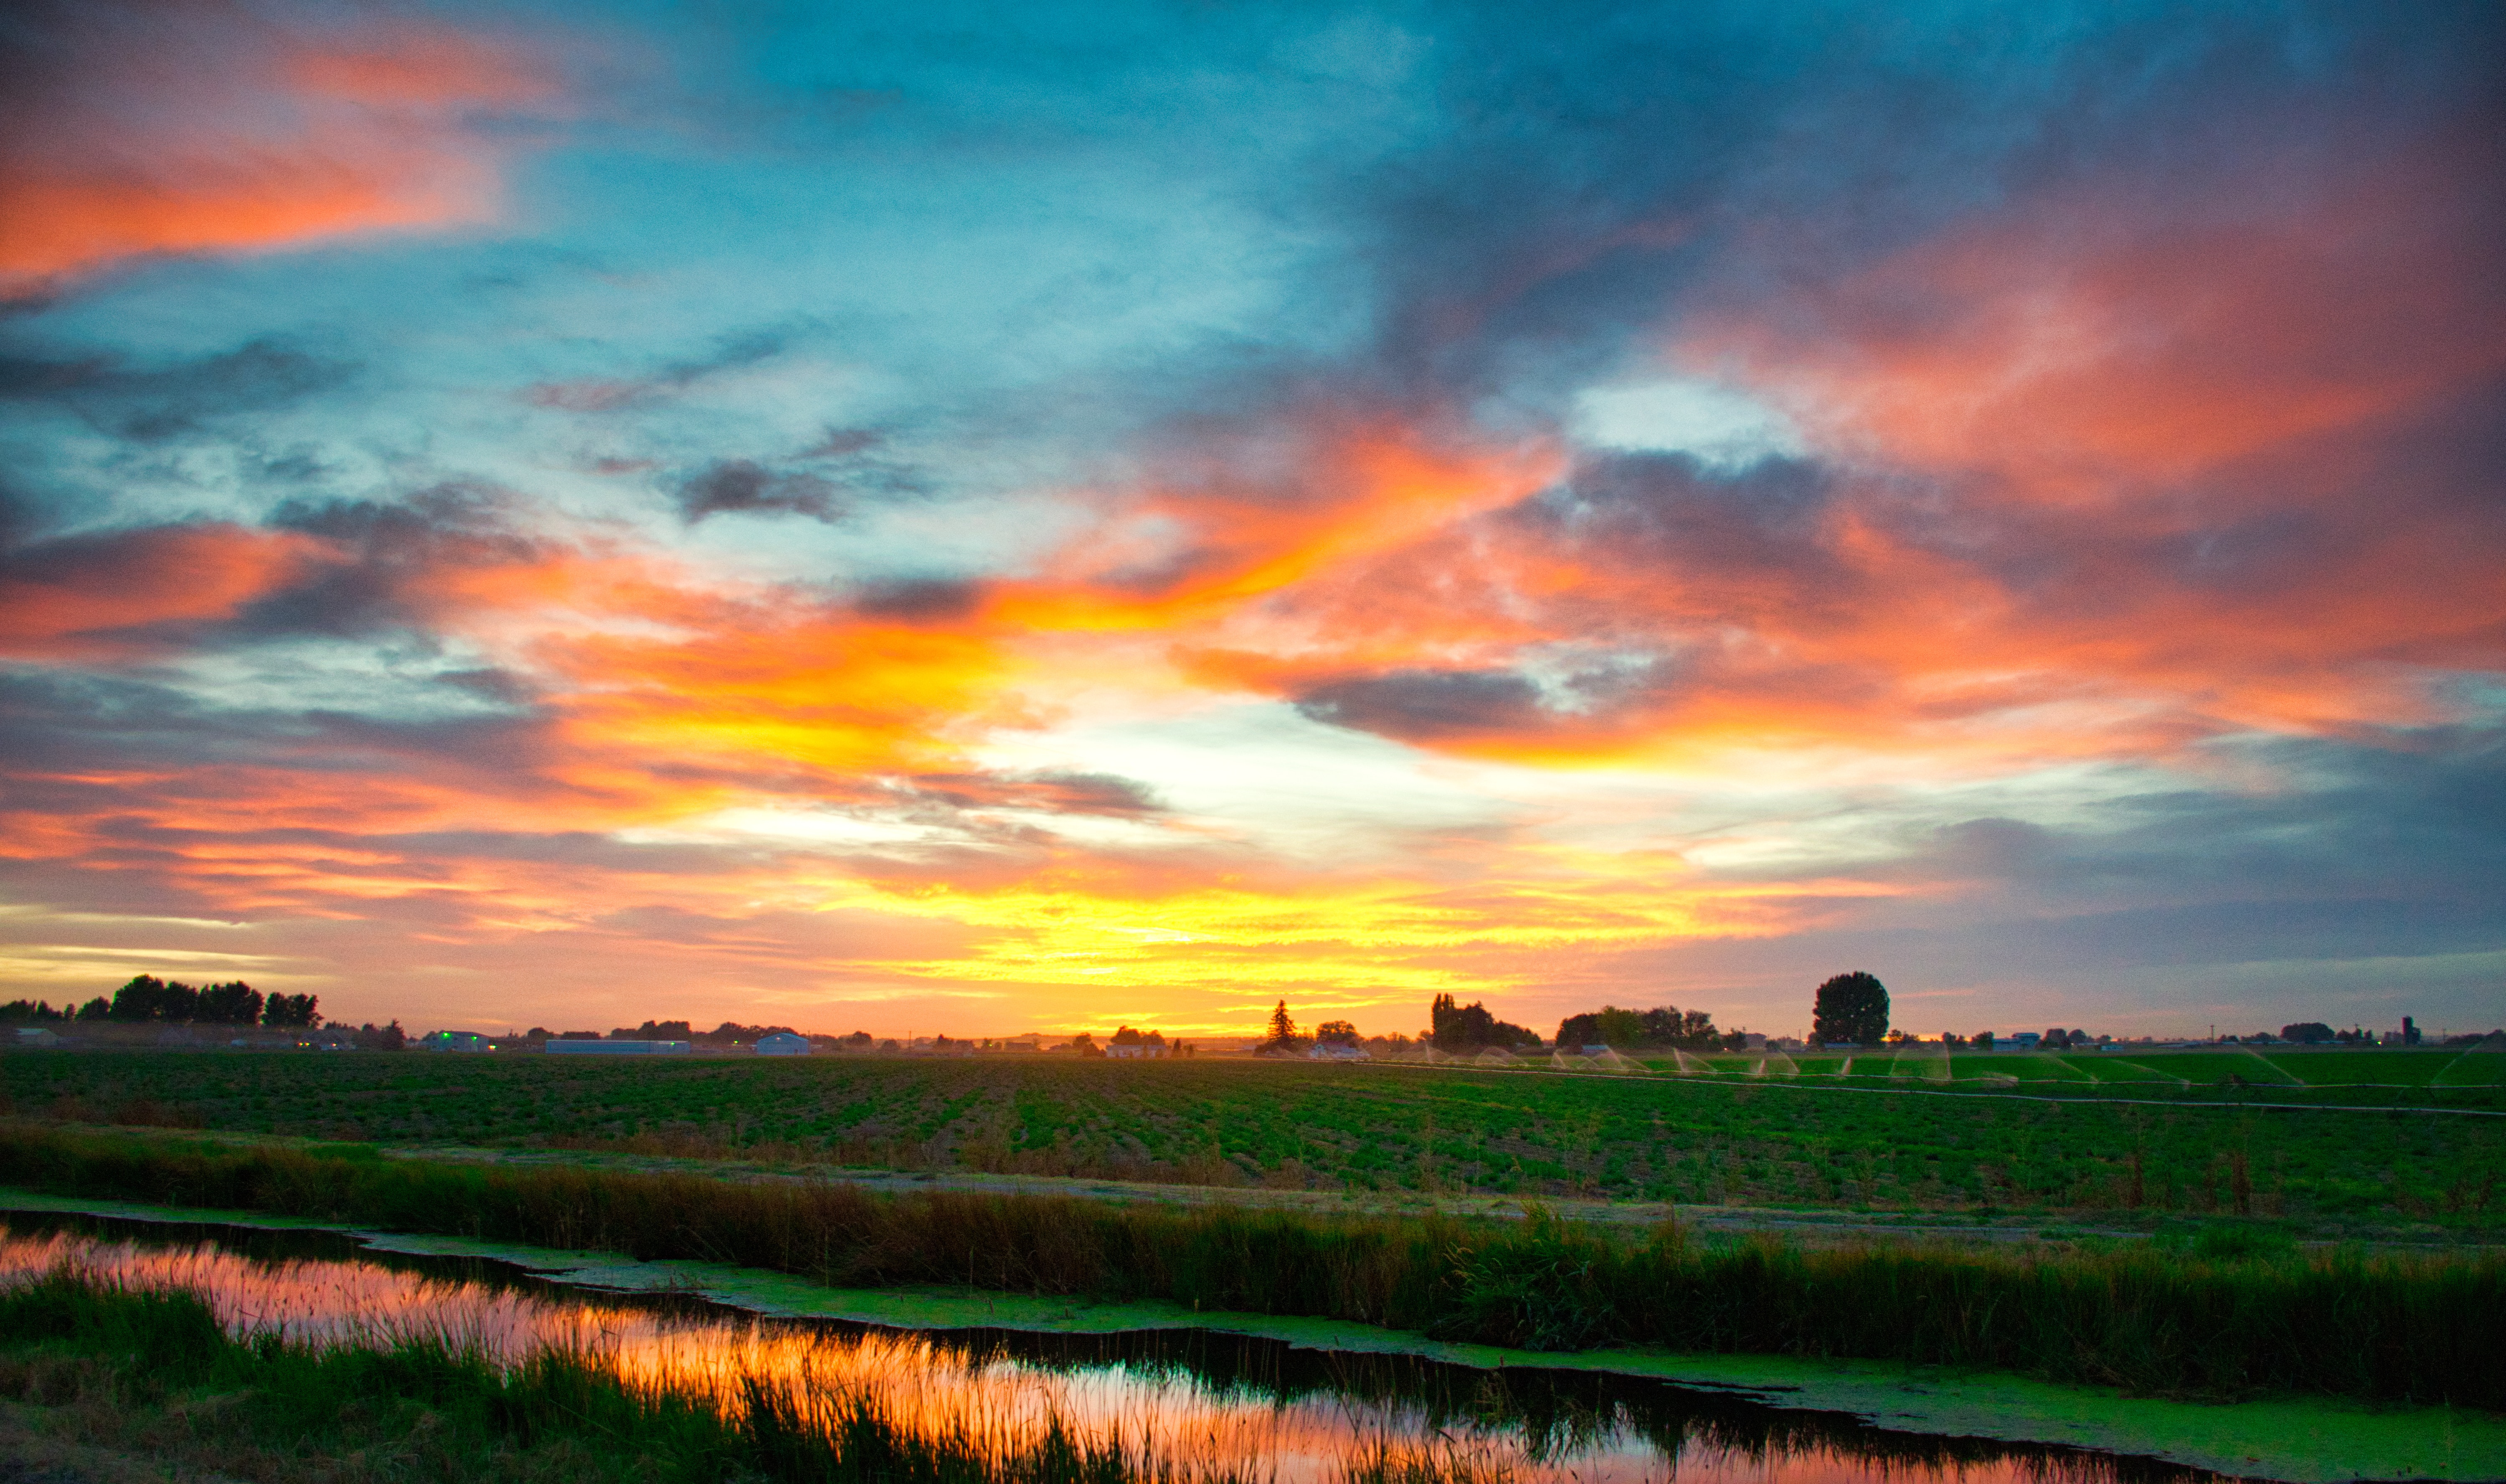
sky, nature, afterglow, reflection, field, dawn, red sky at morning, horizon, atmosphere, morning, wetland, evening, sunset, grassland, cloud, plain, rural area, sunlight, meadow, sunrise, dusk, landscape, marsh, prairie, grass, water, ecoregion, tree, reservoir, computer wallpaper, bank, polder, calm, river, floodplain, paddy field